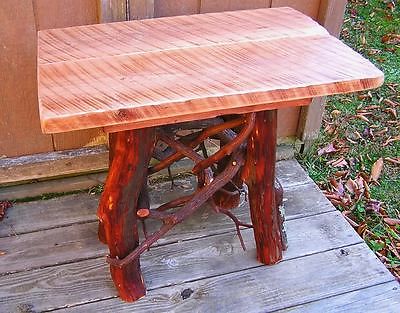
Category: table